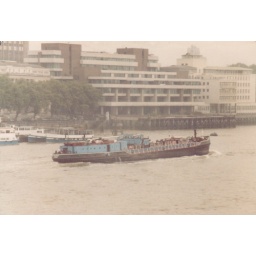
Heading down river in London, I'm sure the building in the background is still there.